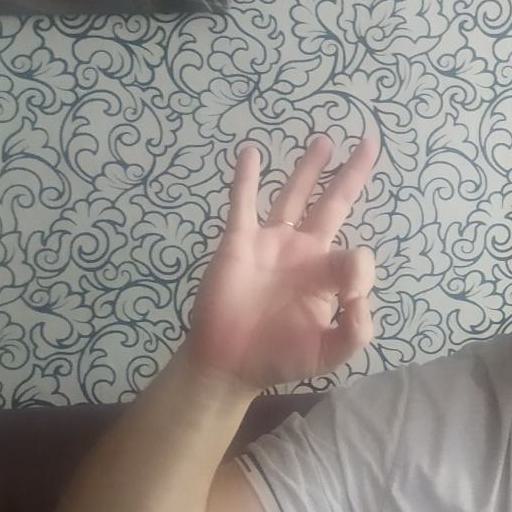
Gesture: ok